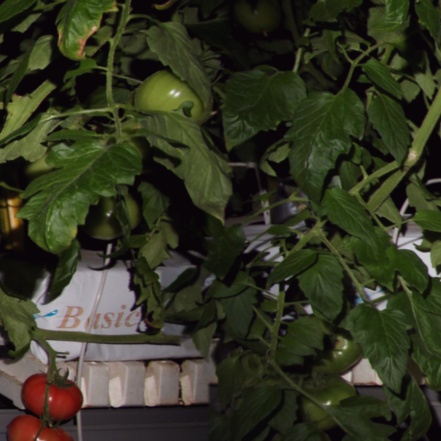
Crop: tomato